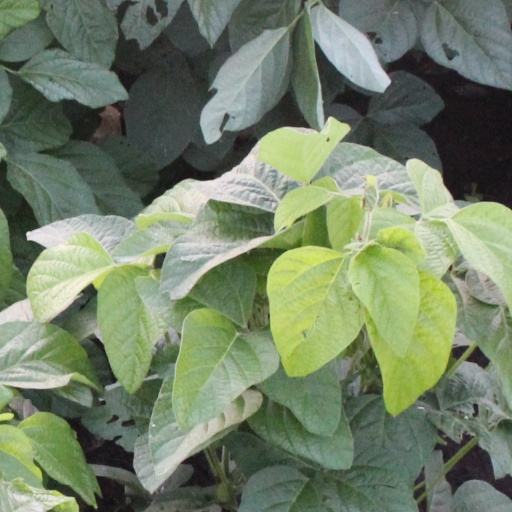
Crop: soybean